Kingston Seymour

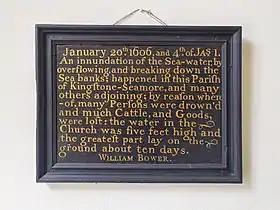
Plaque, in All Saints Church, recording the flood of 1606–07

The Anglican parish Church of All Saints dates from the late 14th or early 15th century and is in the Perpendicular Gothic style. It has been designated as a Grade I listed building.